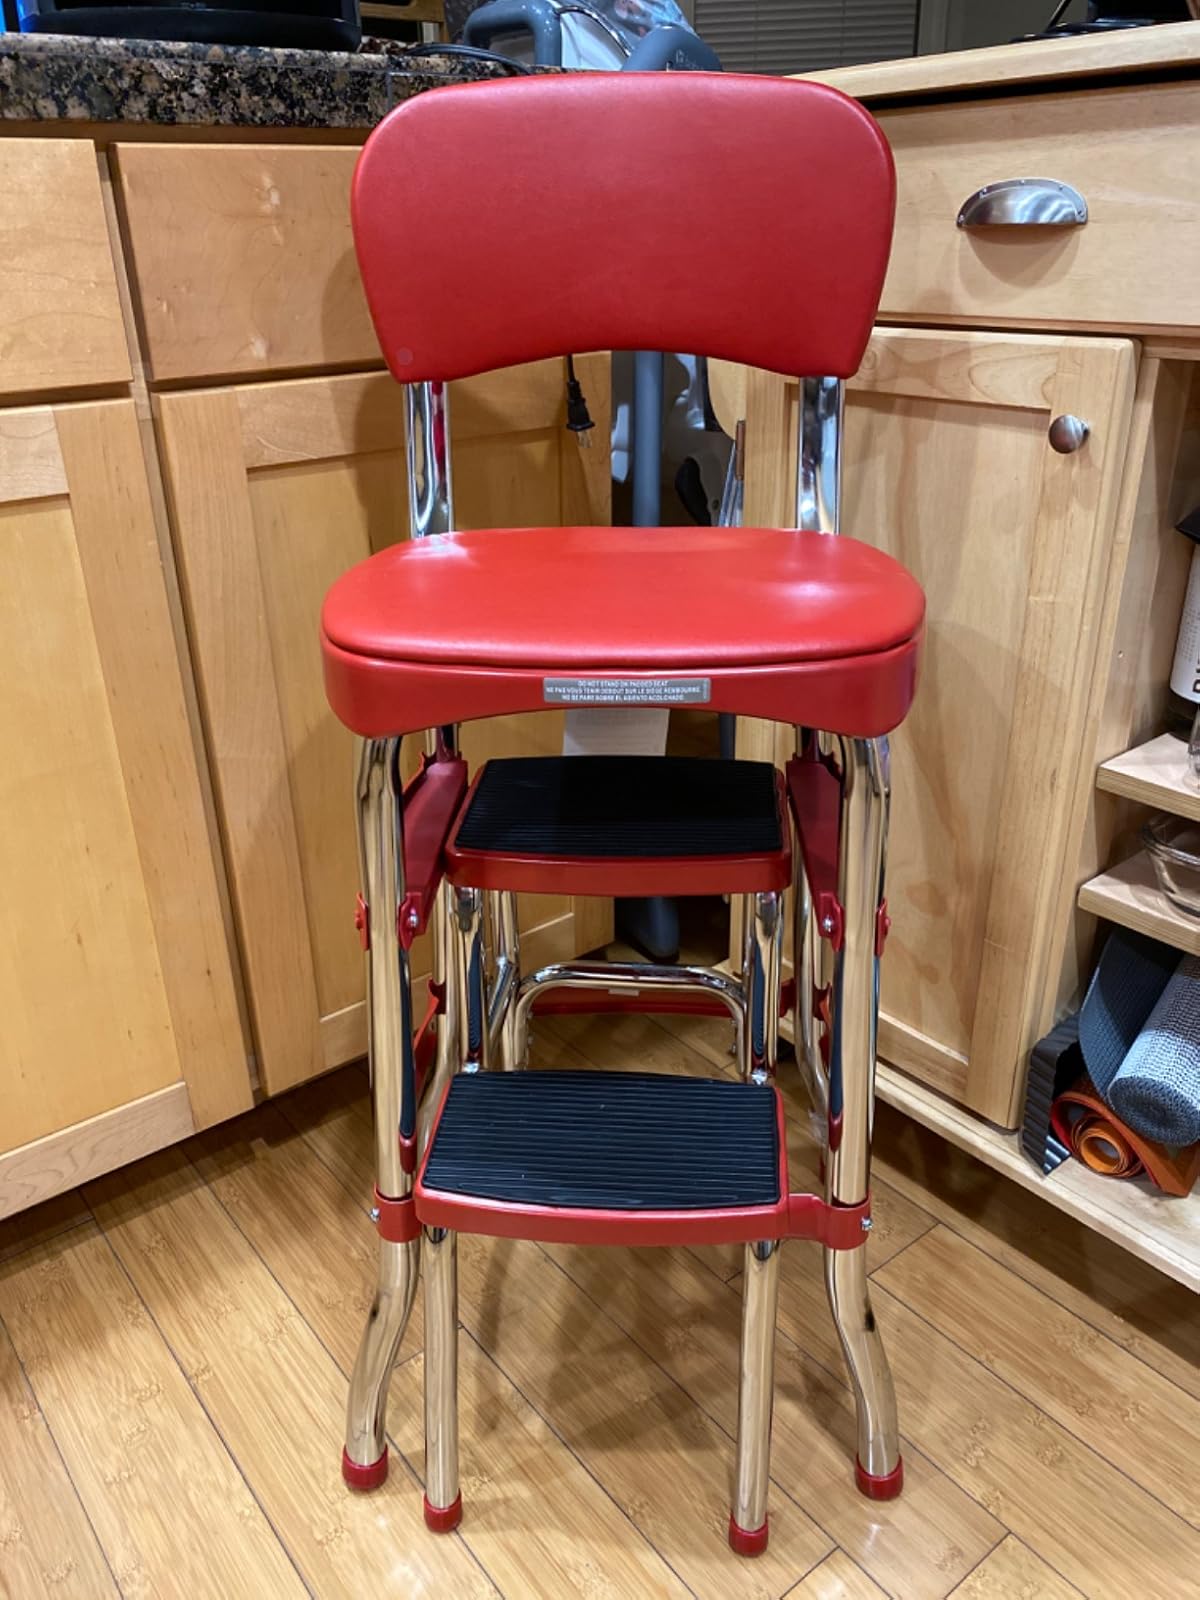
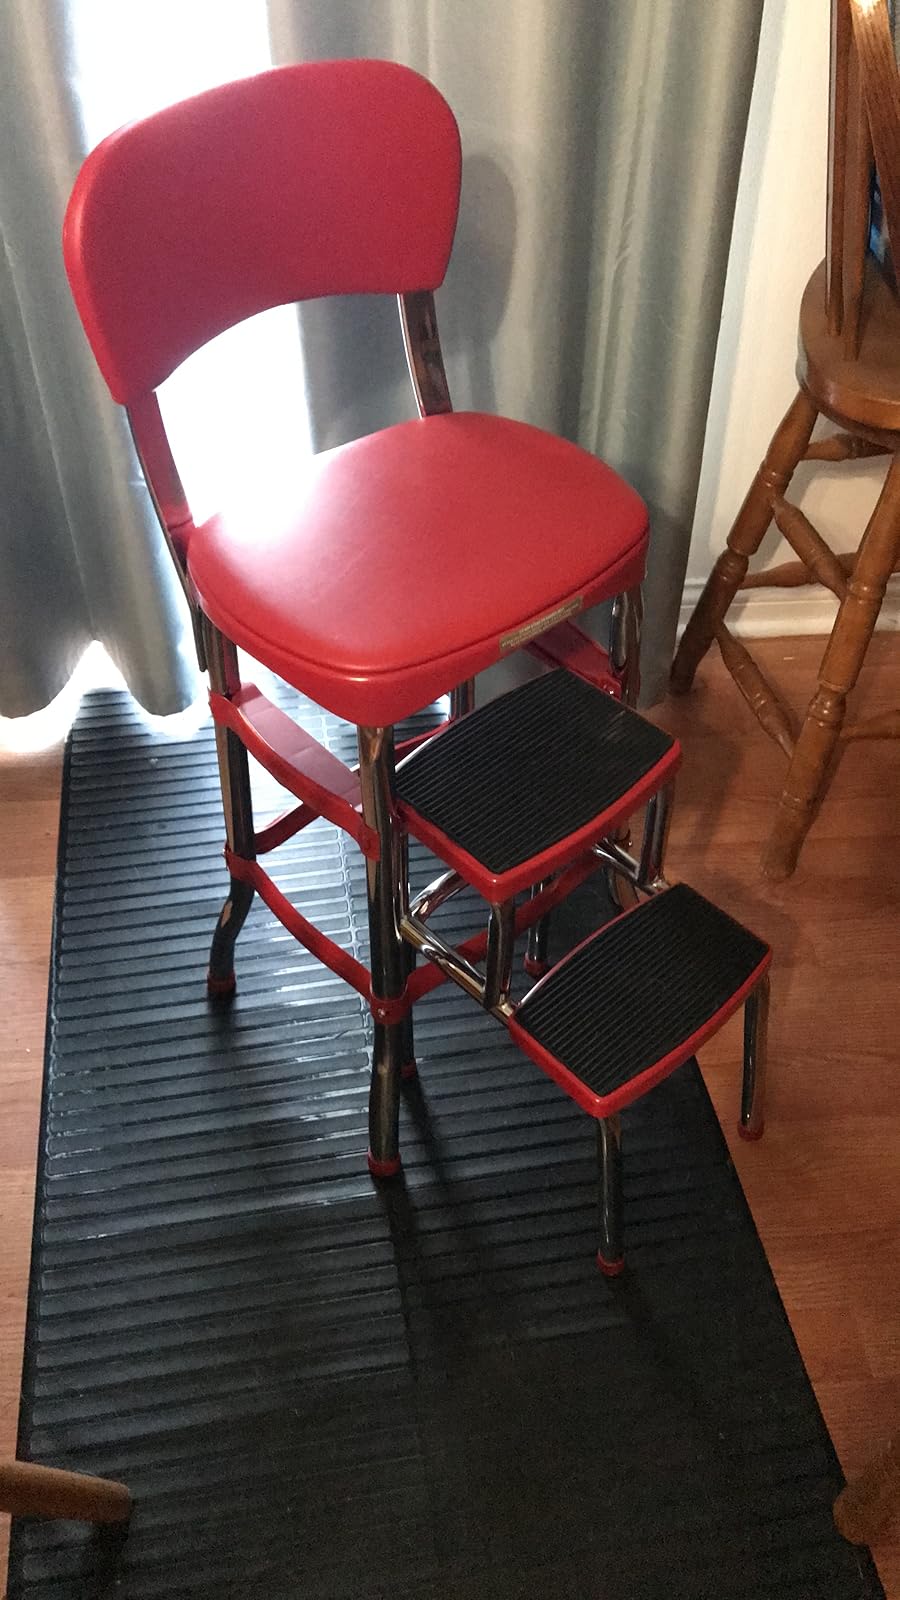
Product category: items_chair
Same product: yes